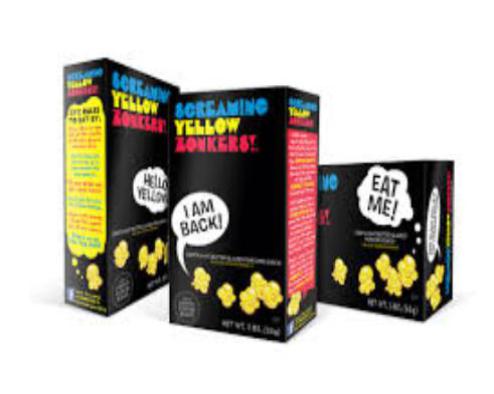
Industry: Food